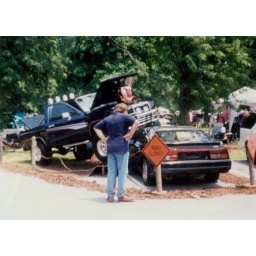
1990`s car shows...found the old pictures in shoe box.